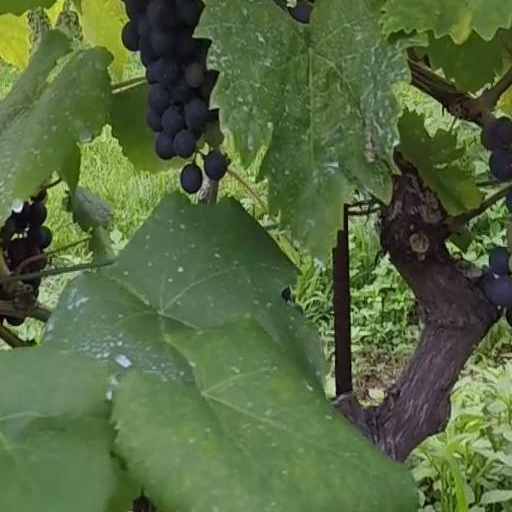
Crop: grape